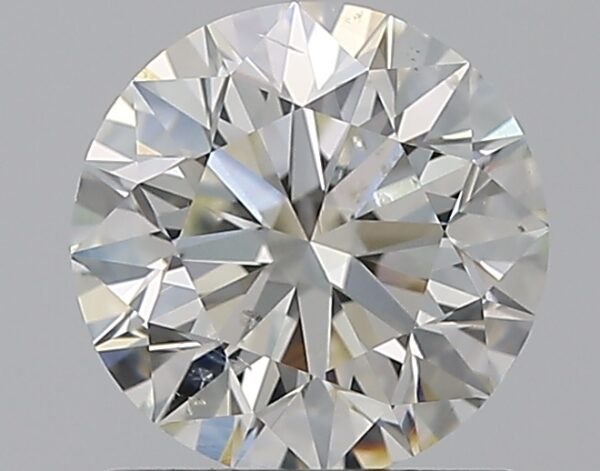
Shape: round
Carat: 1
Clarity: SI1
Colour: I
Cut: EX
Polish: EX
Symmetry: EX
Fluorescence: ST
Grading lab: GIA
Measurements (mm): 6.31 x 6.35 x 4.01